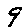
Label: 9